Charles G. Burton

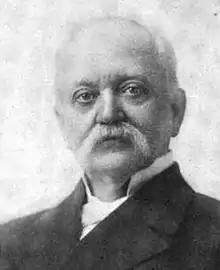
From Volume 2 of 1908's "Kansas City, Missouri: Its History and Its People 1808-1908" by Carrie Westlake Whitney

Charles Germman Burton (April 4, 1846 – February 25, 1926) was a U.S. Representative from Missouri.